Liberato Pinto

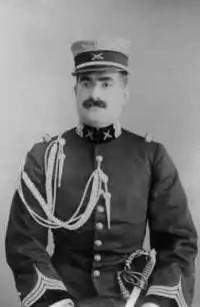

Liberato Damião Ribeiro Pinto , (Lisbon, 29 September 1880 – Lisbon, 4 August 1949) was a Portuguese Lieutenant Colonel of the Republican National Guard ("Guarda Nacional Republicana", GNR), politician and President of the Ministry (Prime Minister) of one of the governments of the Portuguese First Republic. He was the Portuguese head of government for a short time from 1920 to 1921 and the 44th Minister of Finance of Portugal from 22 February 1921 until 2 March 1921.